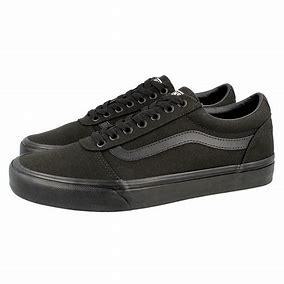
Brand: Vans
Model: Ward